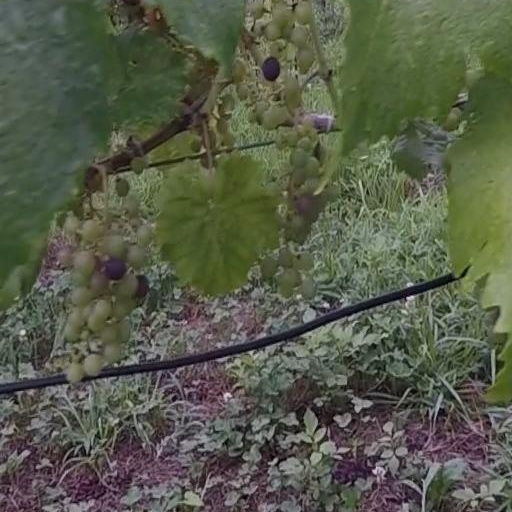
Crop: grape